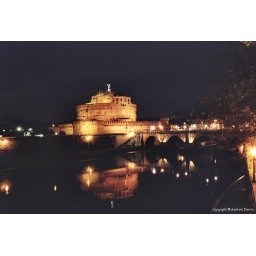
Castel S.Angelo is mirrored by the river Tevere water